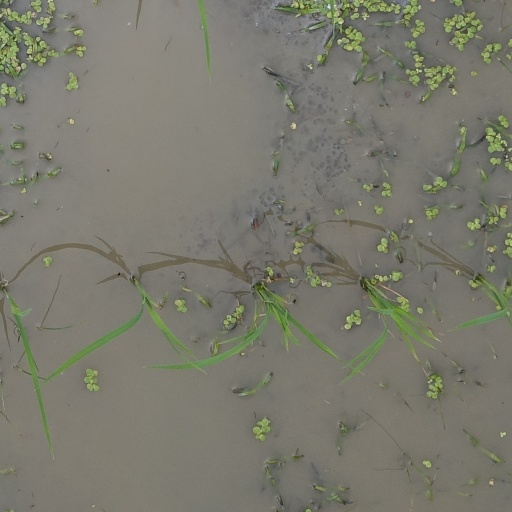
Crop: rice